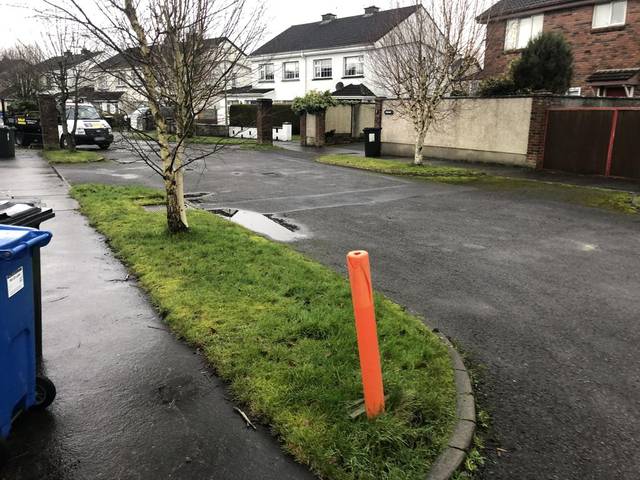
Region: Ireland
Coordinates: 53.517, -8.845